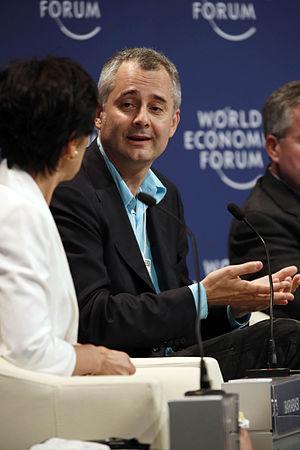
Albert-László Barabási, né le 30 mars 1967 à Cârța en Roumanie, est un physicien connu surtout pour ses travaux sur la théorie des réseaux.